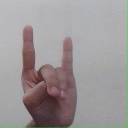
अक्षर: श